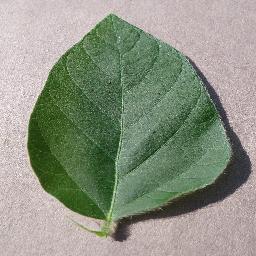
Label: Soybean___healthy